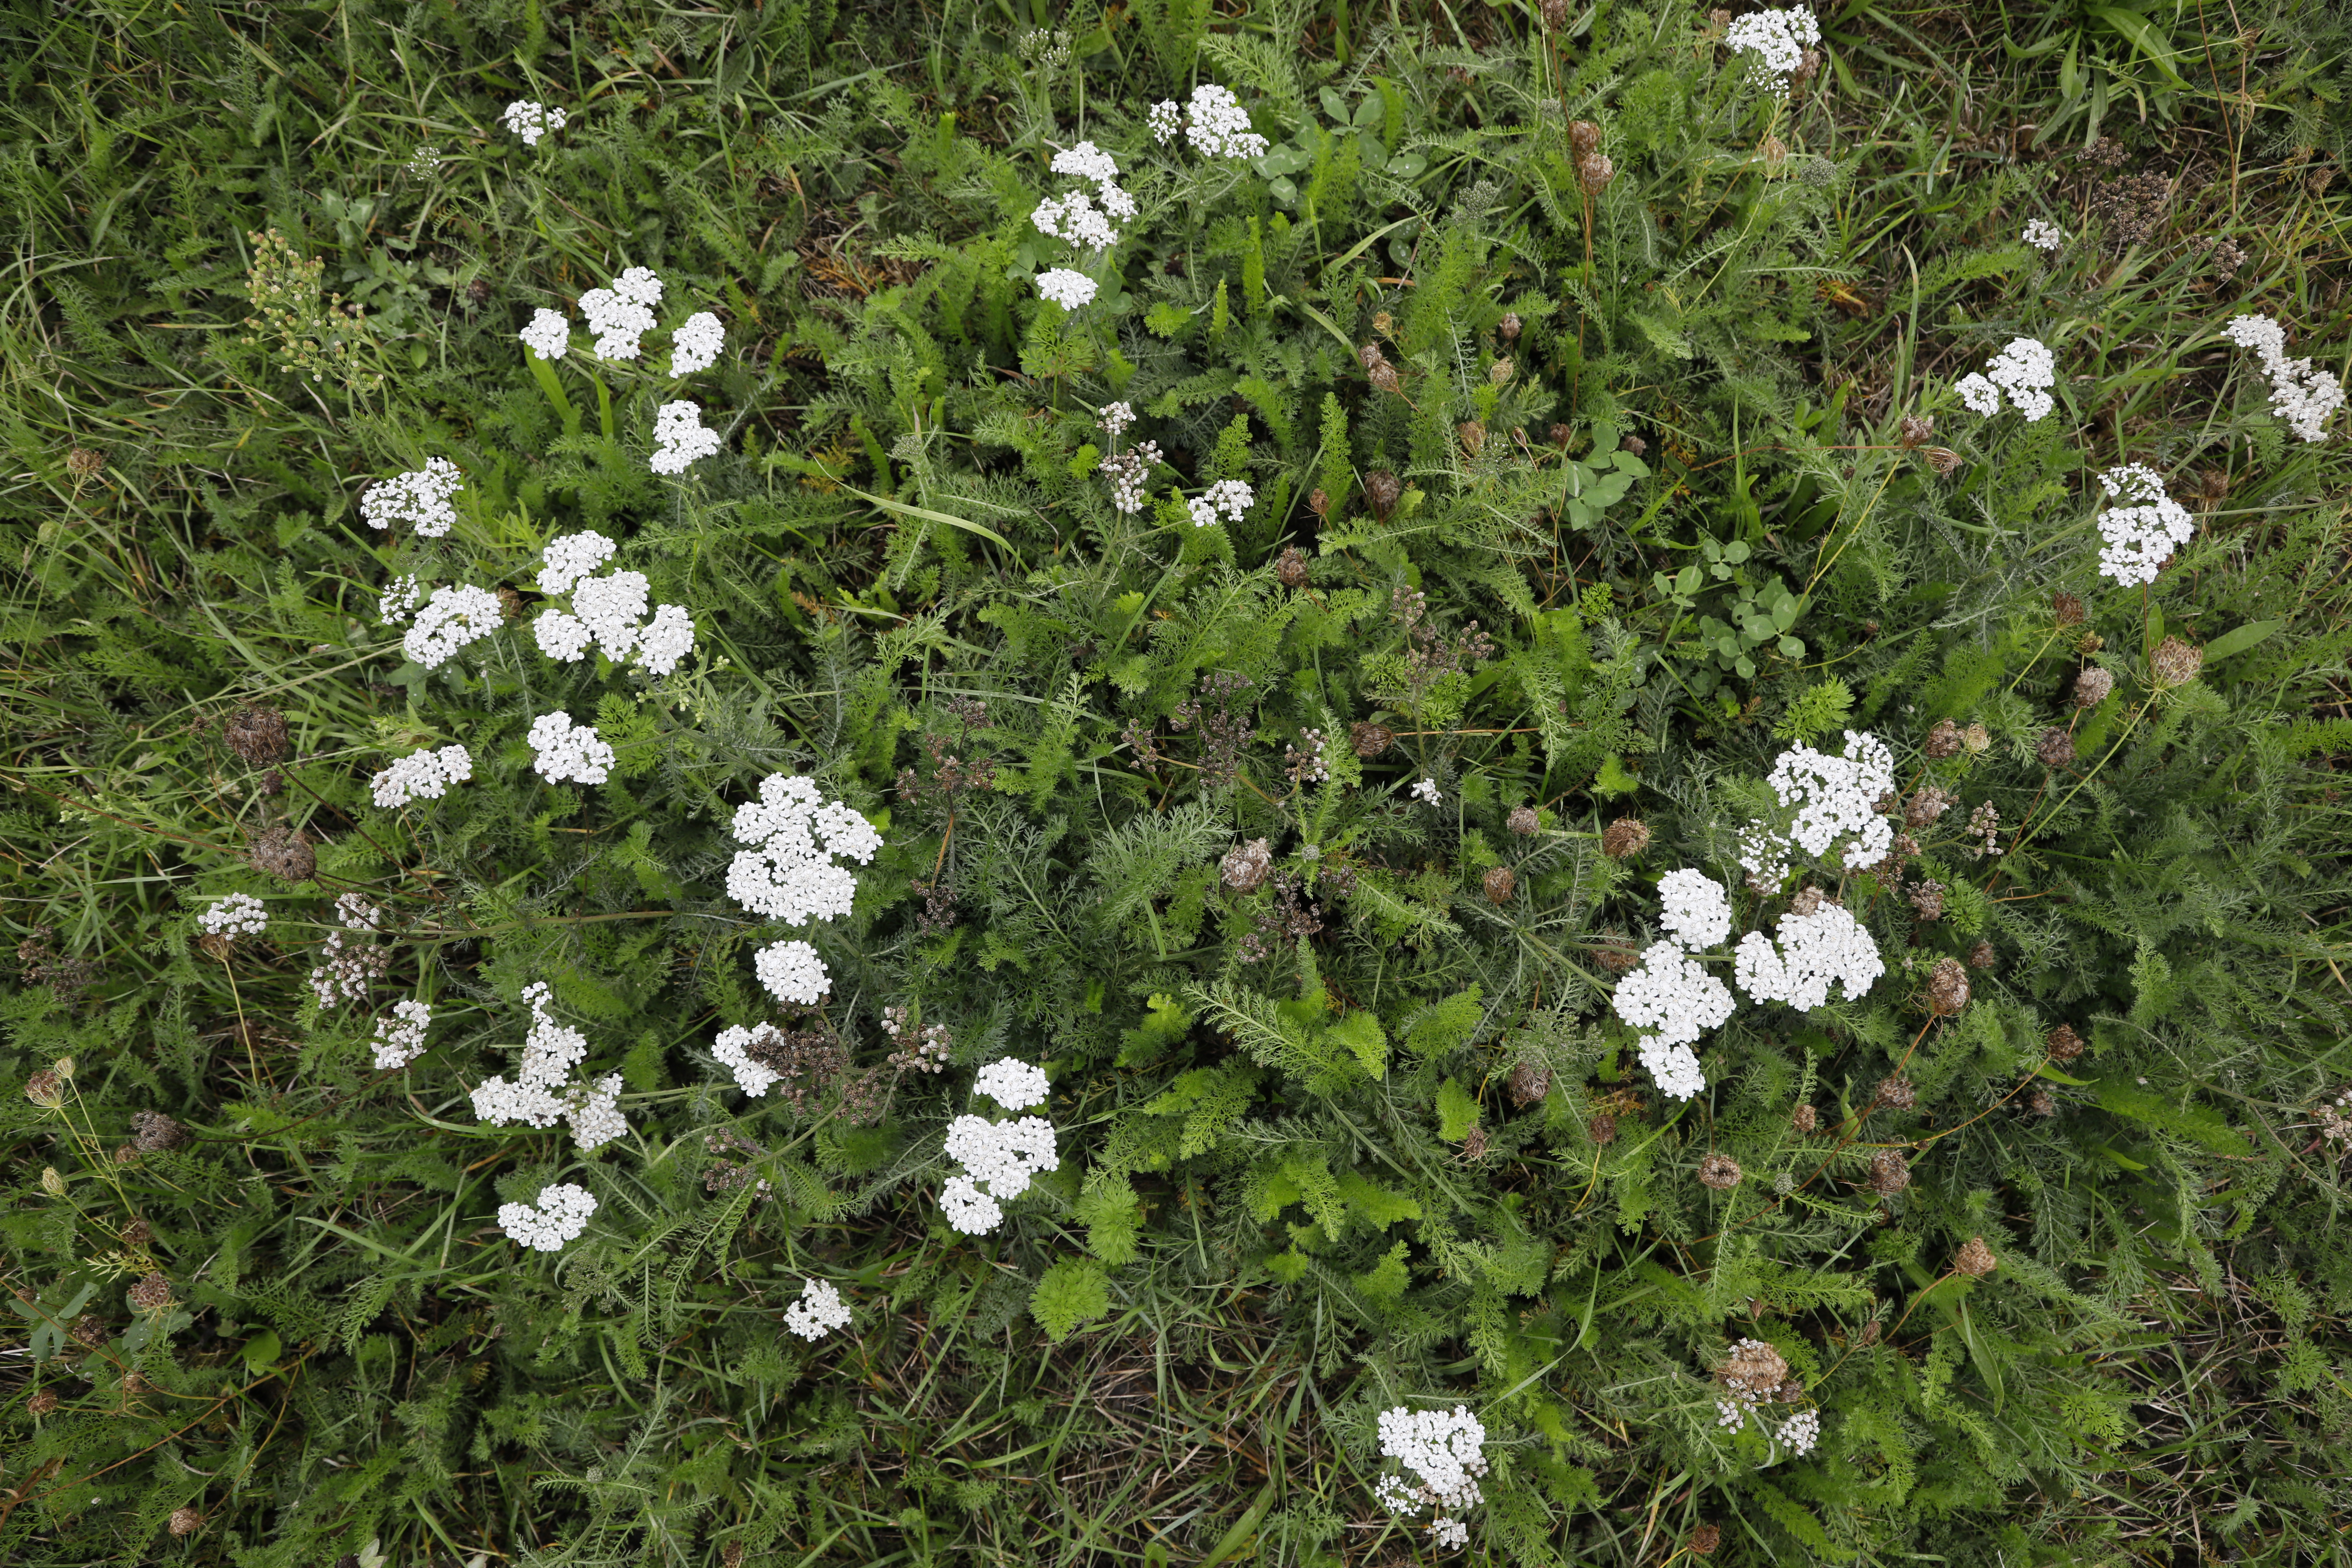
Plant species: Achillea millefolium